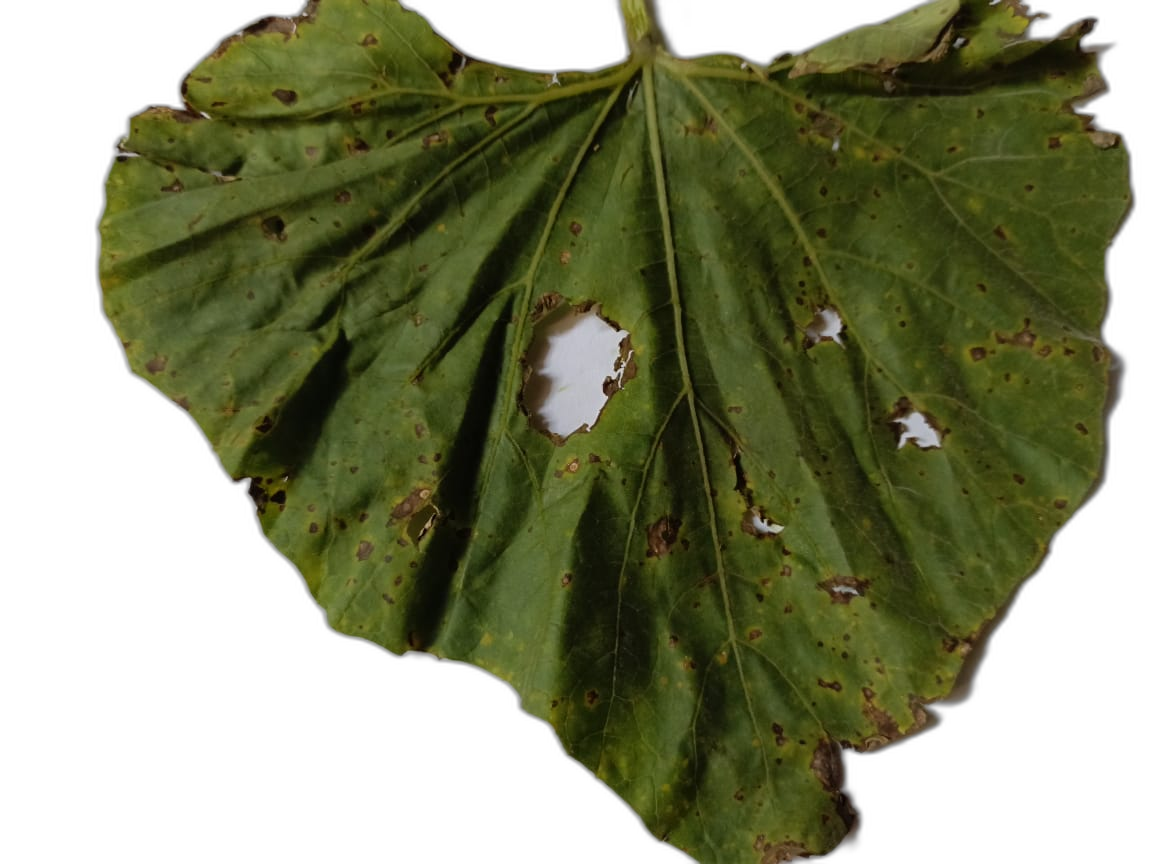
Crop: Bottle Gourd
Label: Anthracnose